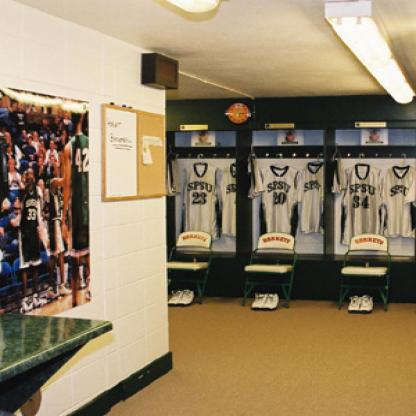
Scene: Indoor